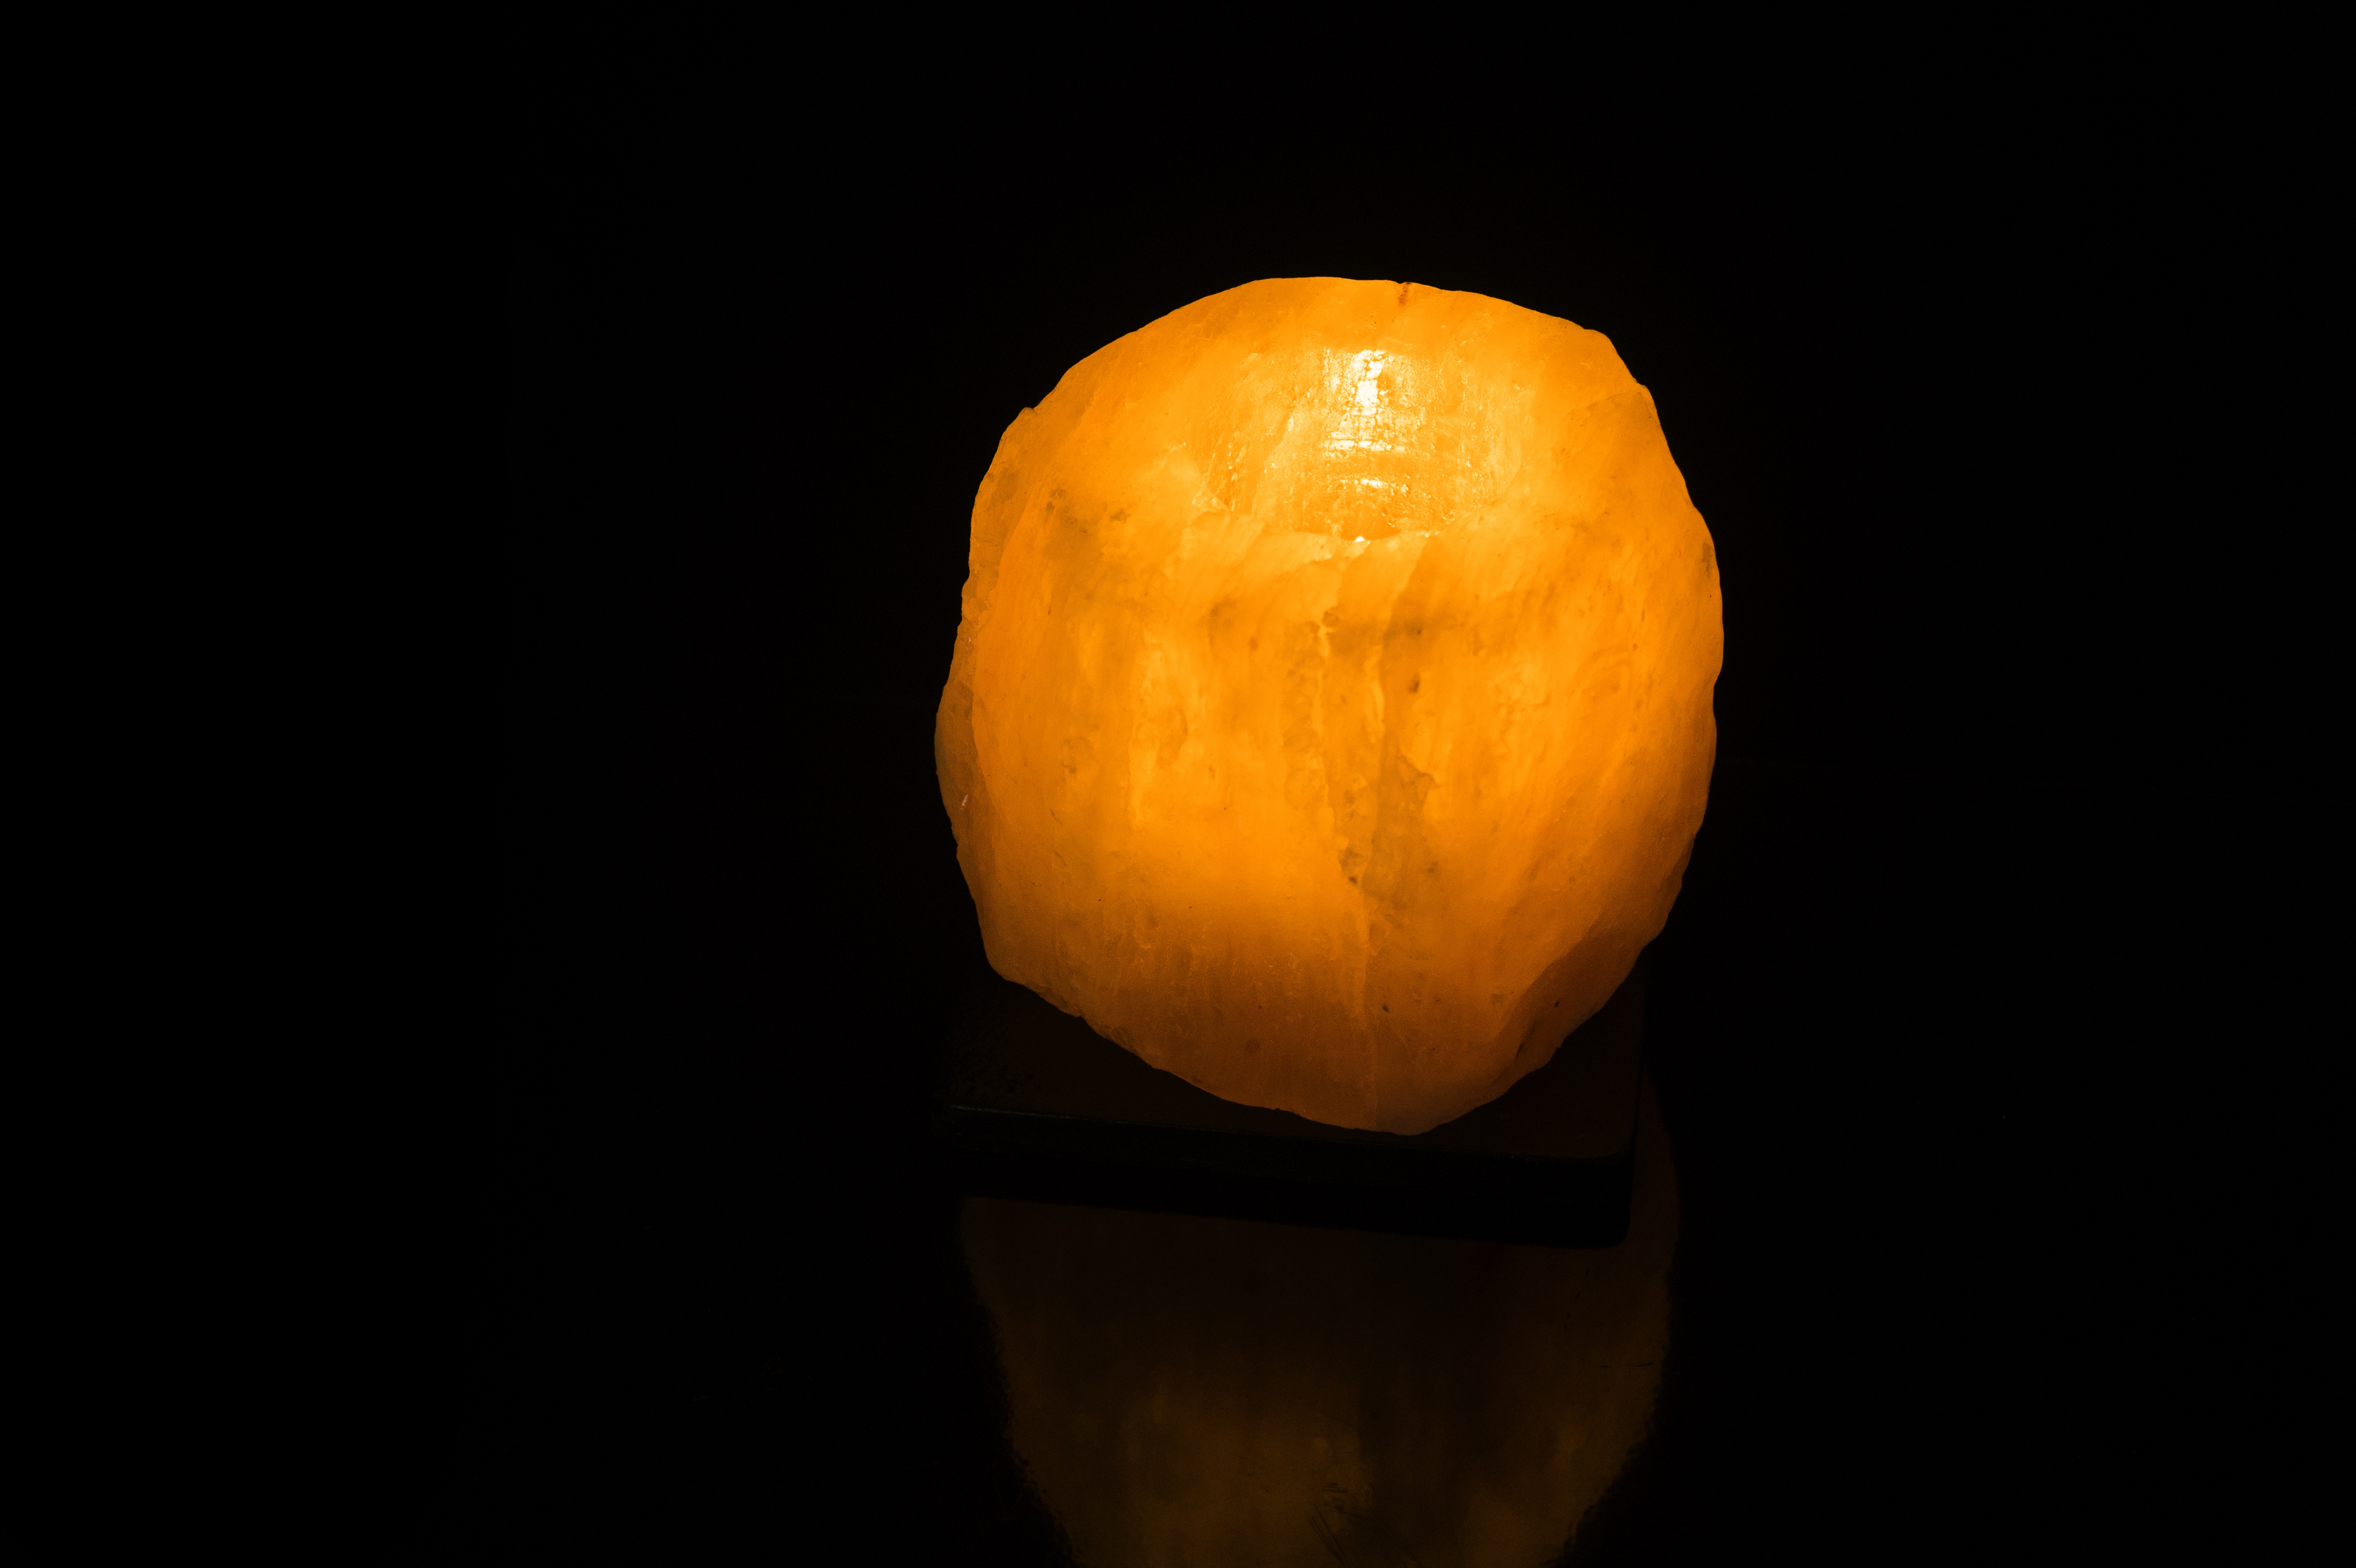
light, plant, leaf, flower, orange, food, reflection, produce, pumpkin, salt, darkness, black, yellow, candle, lighting, zen, jack o lantern, relaxation, meditation, carving, glossy, wellness, macro photography